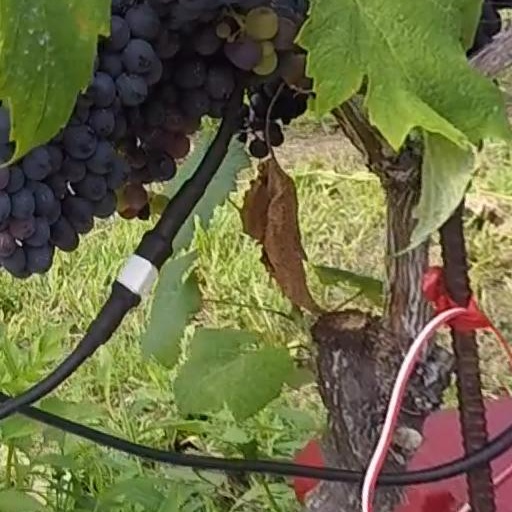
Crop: grape